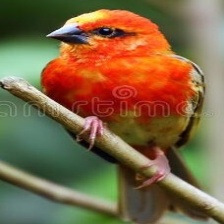
Species: RED FODY
Scientific name: FOUDIA MADAGASCARIENSIS